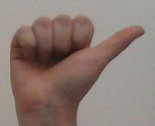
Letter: dhad